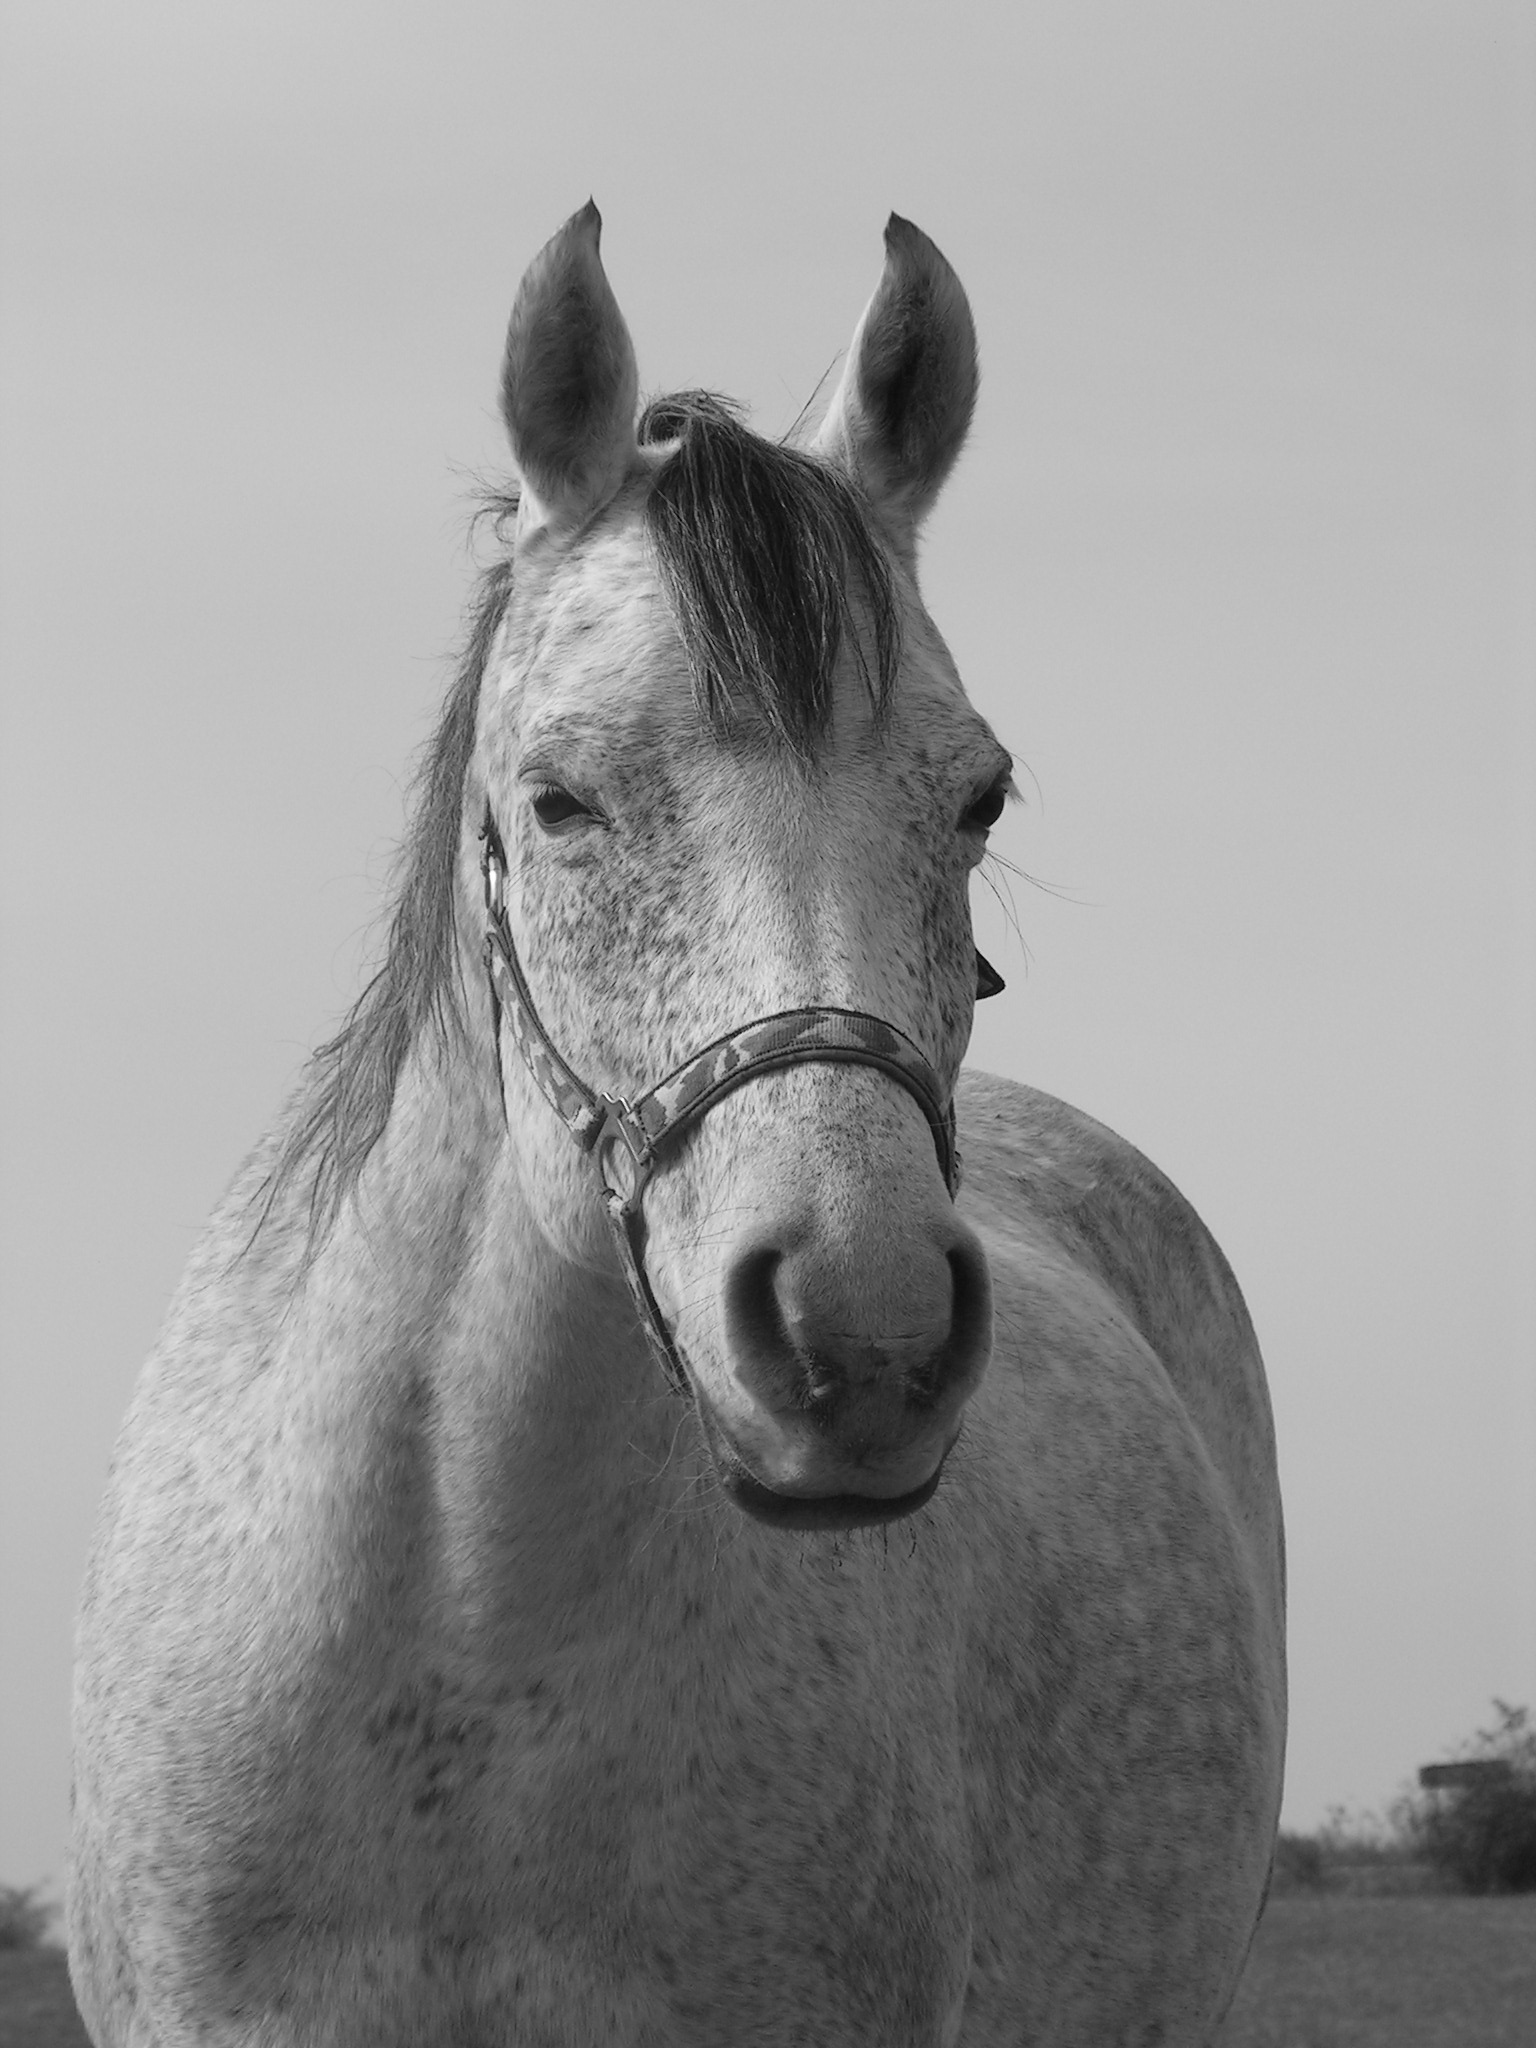
black and white, white, portrait, horse, mammal, stallion, mane, monochrome, drawing, head, vertebrate, mare, monochrome photography, horse like mammal, mustang horse